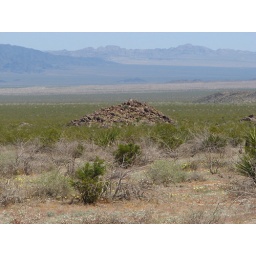
mysterious hill of rocks in the middle of a field